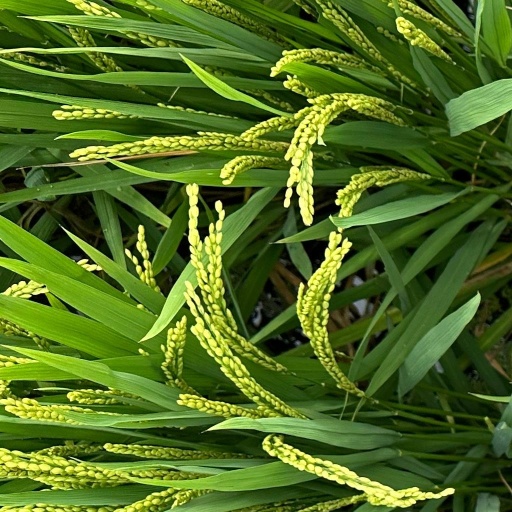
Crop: rice